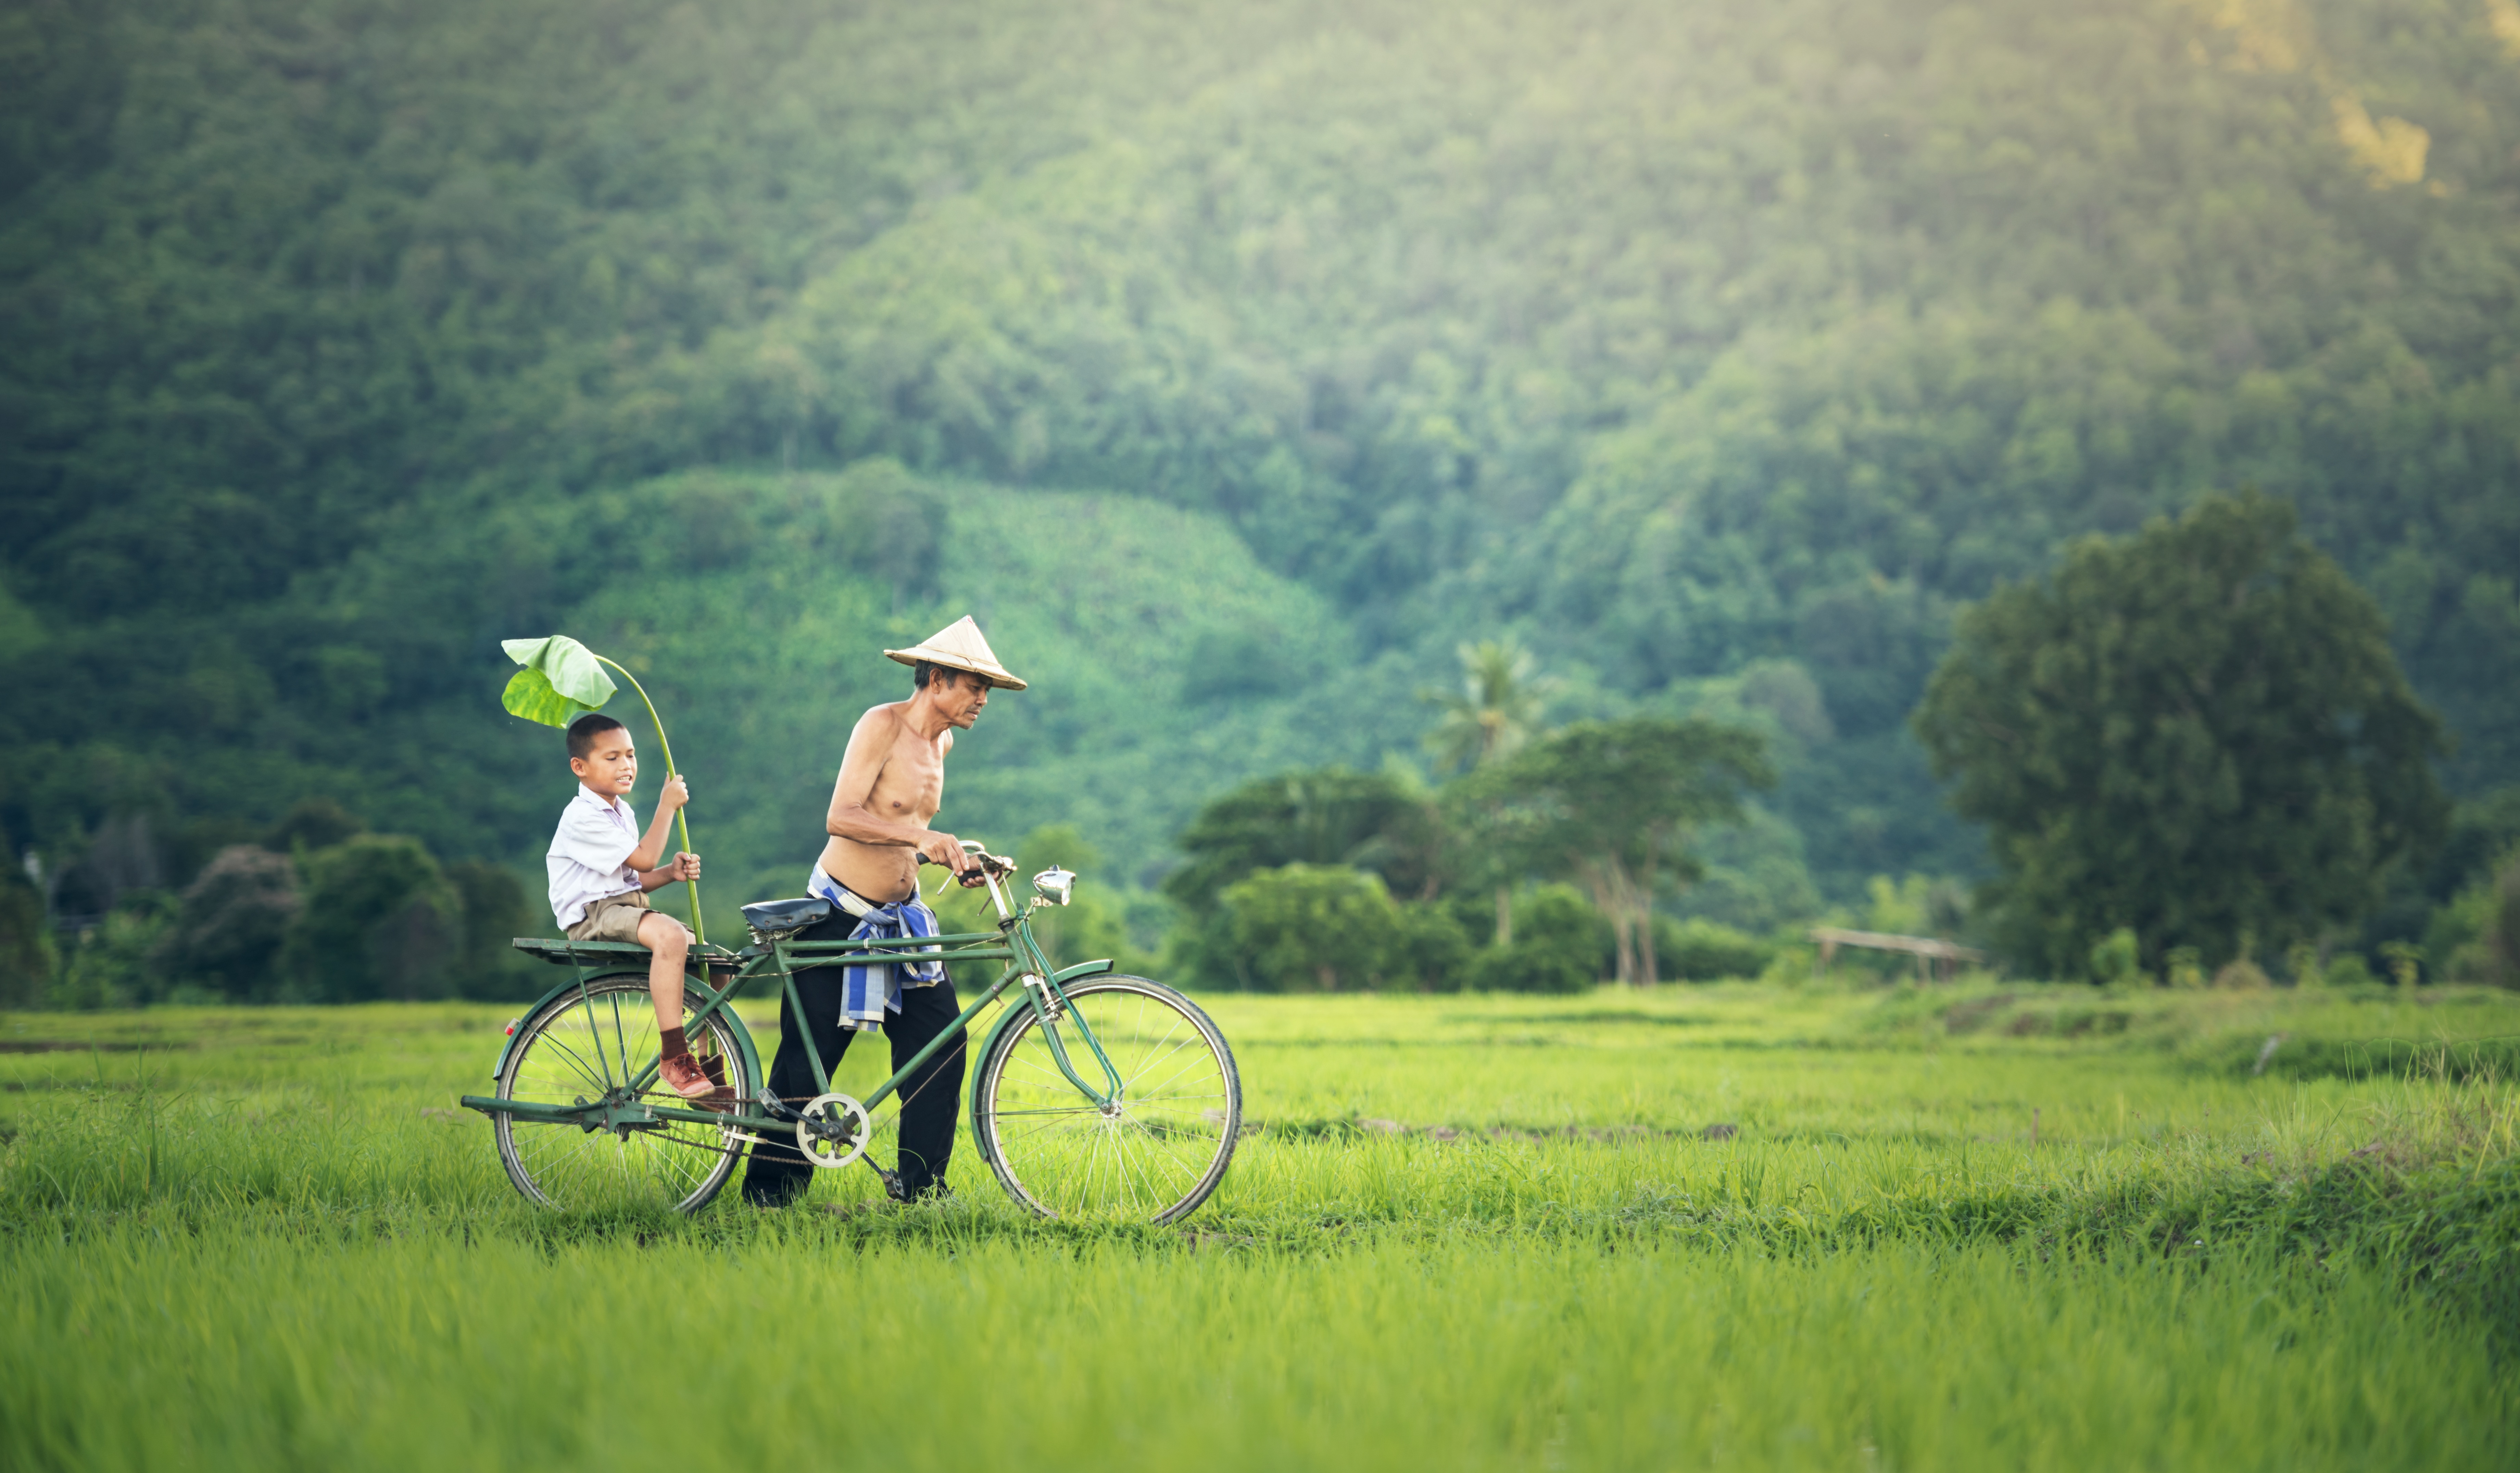
water, grass, silhouette, sky, sunset, field, lawn, meadow, prairie, morning, hill, seat, bicycle, summer, dark, recreation, walk, love, green, vehicle, two, agriculture, thailand, life, vietnamese, cycling, outside, family, kids, refuse, happy, happiness, relationship, hands, grassland, cambodia, party, little, joy, seats, flights, the sun, laos, parents, rural area, paddy field, my dad, relatives, myanmar burma, in the country, the game, men's, as children, his son